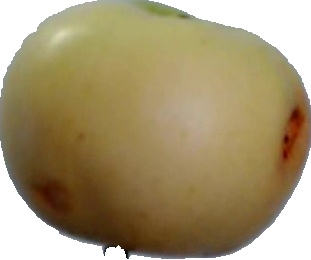
Label: apple_6